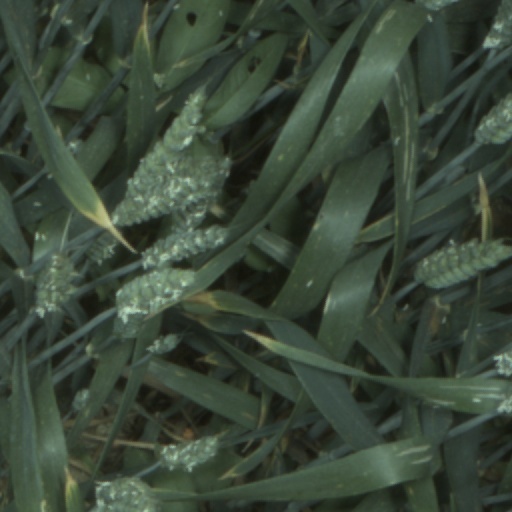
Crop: wheat